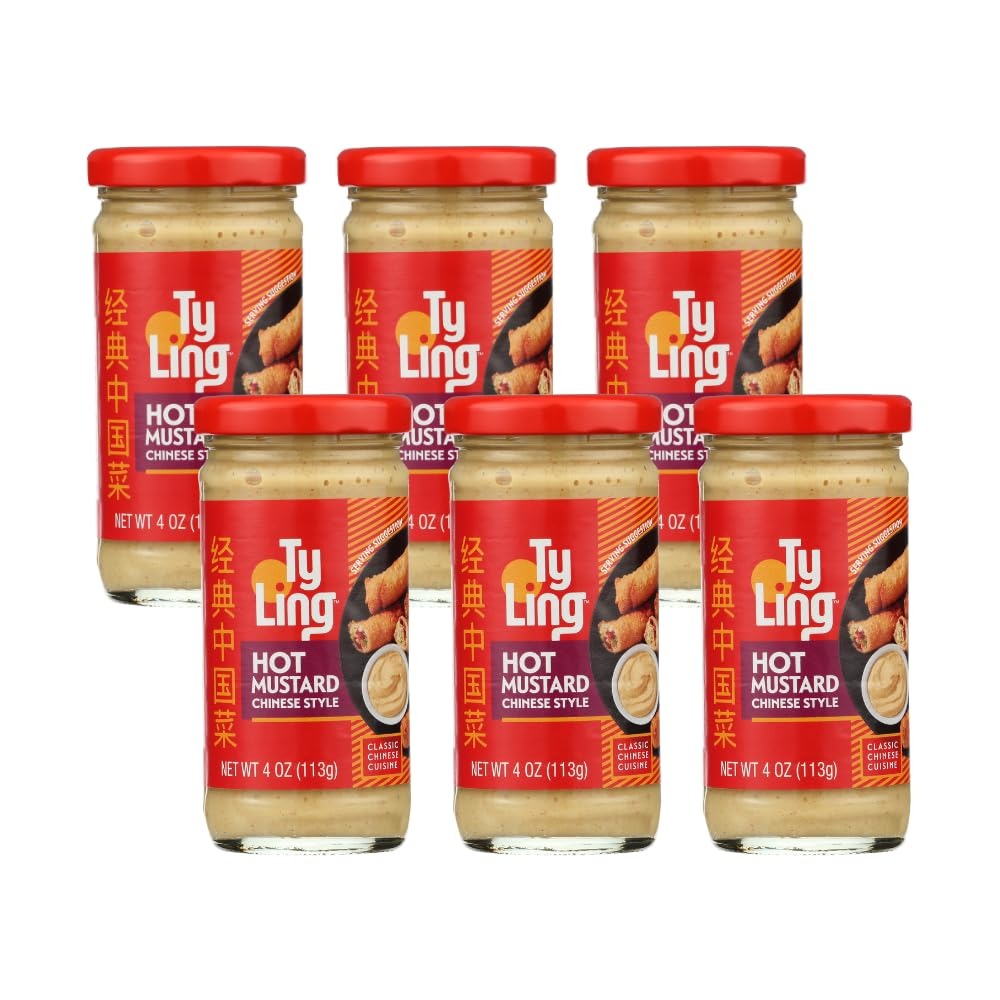
Item Name: Ty Ling Mustard Chinese Hot 4 Ounce (Pack of 6)
Bullet Point 1: Container.type : Jar
Bullet Point 2: Item form : Paste
Bullet Point 3: Item weight : 0.25 pounds
Bullet Point 4: Item weight : 0.25 pounds
Value: 6.0
Unit: Count

Price: 41.76